Freaks Out

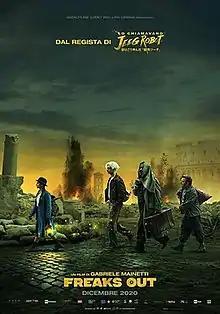
Early teaser poster

Freaks Out, also known as Freaks vs. the Reich, is a 2021 Italian historical-fantasy drama film directed by Gabriele Mainetti.